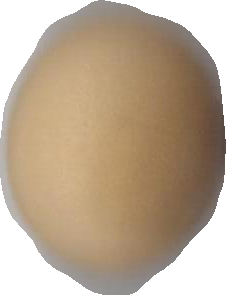
Variety: Grobogan